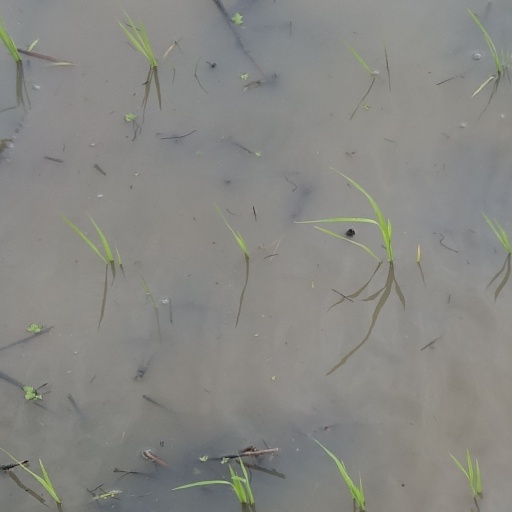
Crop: rice